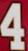
Number: 4